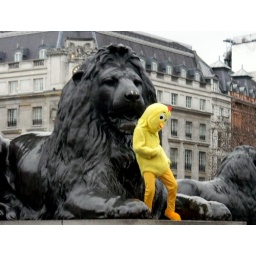
Man dressed as chicken in front of lion trafalgar square London 16th January 2011 15:34.23pm